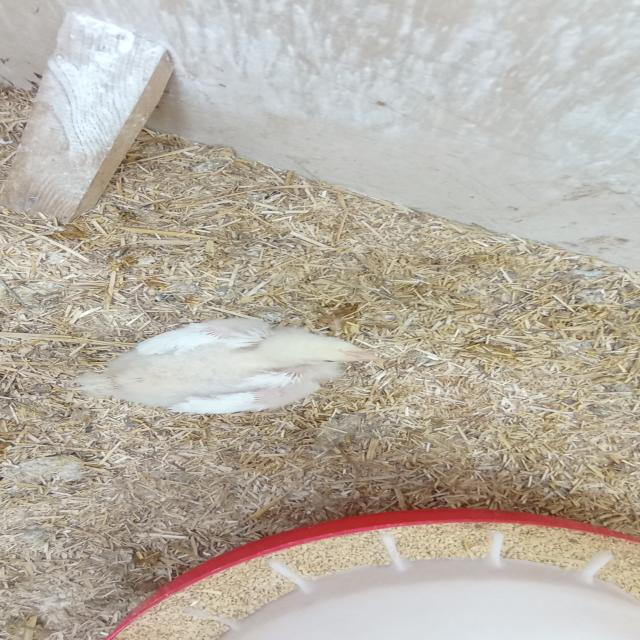
Weight: 611 g